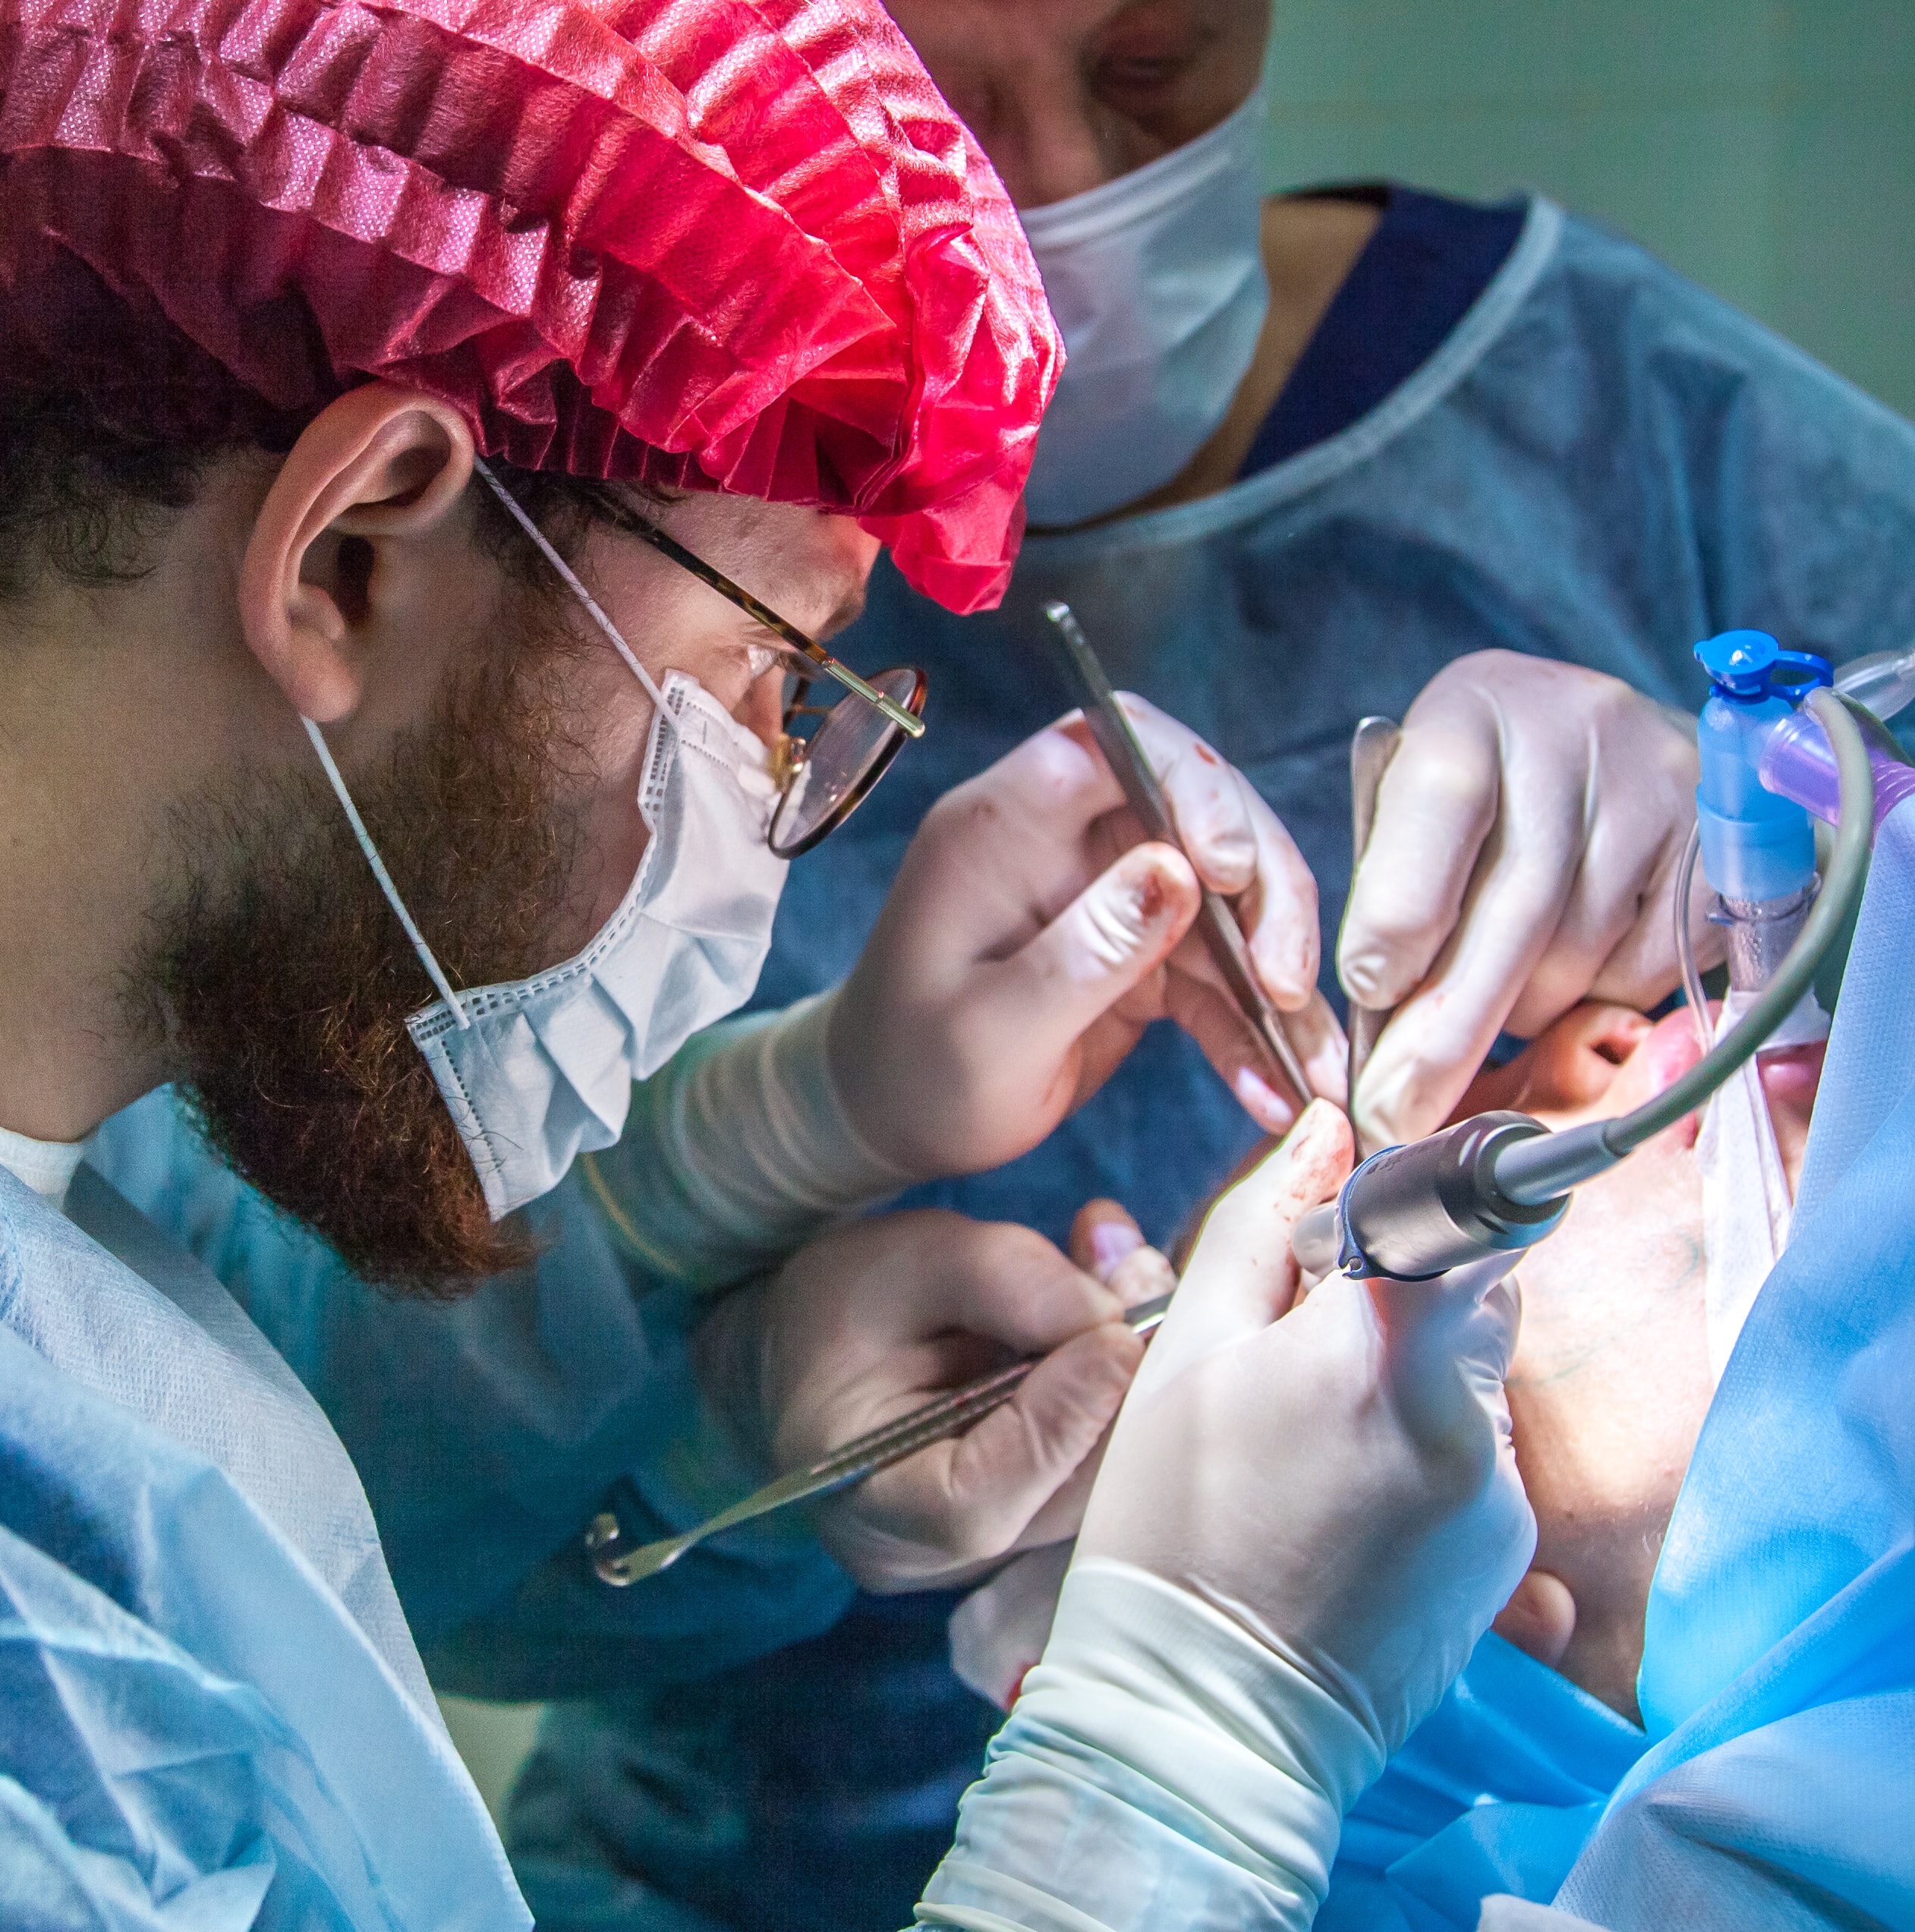
honolulu, emergency, dentist, skin, hand, vision care, mouth, blue, eyewear, medical, organism, medical glove, eyelash, Medical procedure, medical equipment, Surgical instrument, service, medical assistant, science, event, nail, Health care provider, fashion design, health care, electric blue, wrist, surgeon, fashion accessory, pattern, magenta, jewellery, room, flesh, physician, patient, turban, scrubs, fun, personal protective equipment